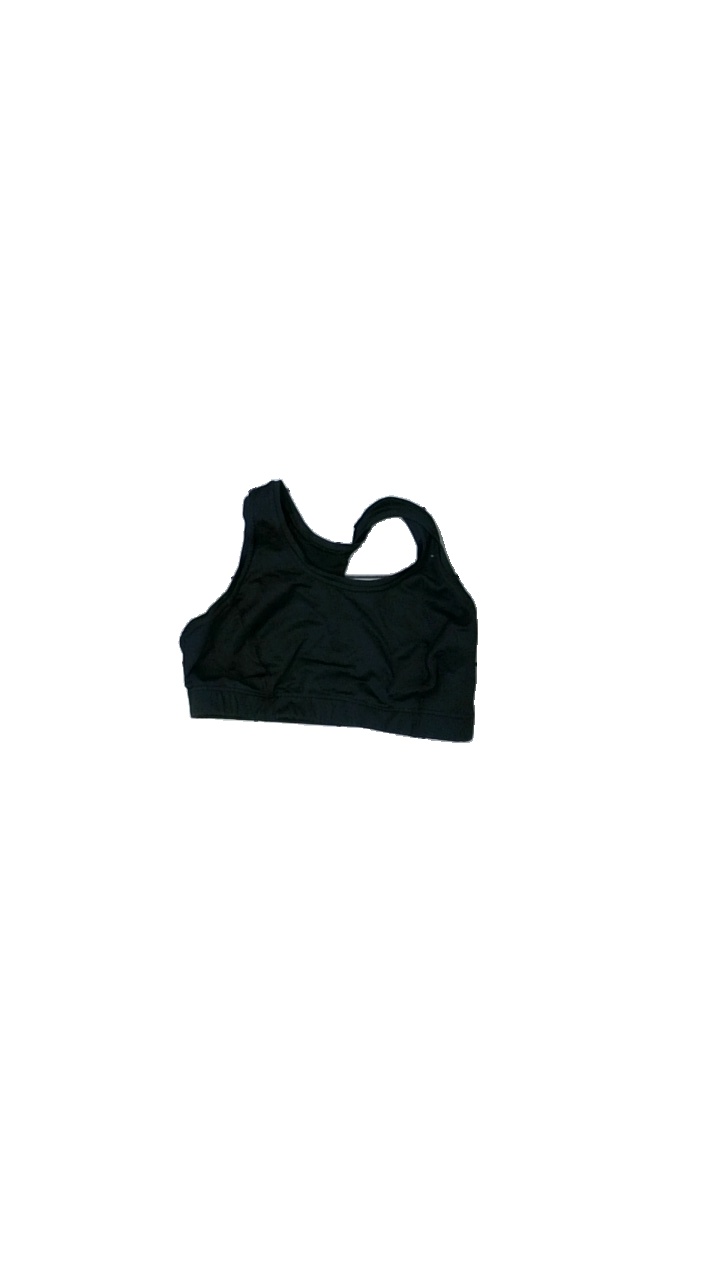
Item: Training Top (Ladies)
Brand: Casall
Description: Black cropped exercise top
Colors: Black
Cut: Regular, Cropped, Tight
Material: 100% nylon
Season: All
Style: Sports
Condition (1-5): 3
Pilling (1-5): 5
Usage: Reuse
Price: <50